Cold seep

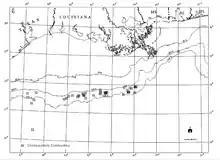
Chemosynthetic communities in the northern part of Gulf of Mexico around cold seeps known in 2000

The chemosynthetic communities of the Gulf of Mexico have been studied extensively since the 1990s, and communities first discovered on the upper slope are likely the best understood seep communities in the world. The history of the discovery of these remarkable animals has all occurred since the 1980s. Each major discovery was unexpected―from the first hydrothermal vent communities anywhere in the world to the first cold seep communities in the Gulf of Mexico.